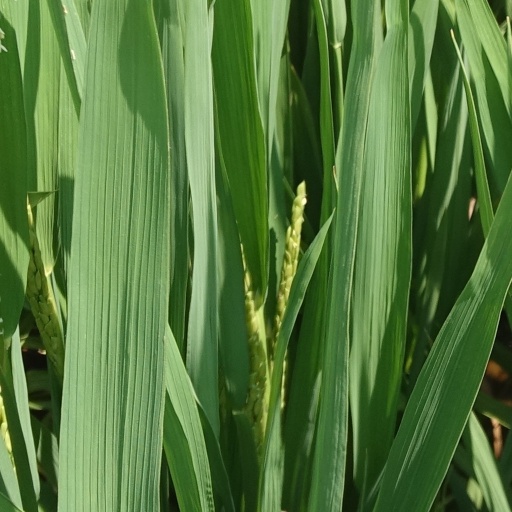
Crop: rice